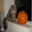
Label: cat